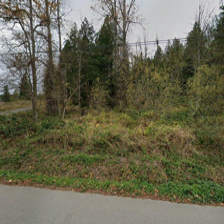
Label: streetView